Larry Hartshorn

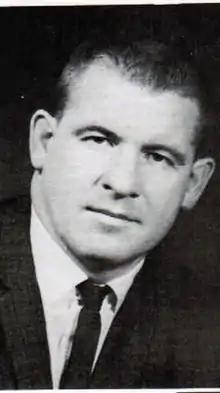
Hartshorn, circa 1964

Larry LeRoy "Rube" Hartshorn (May 19, 1933 – September 19, 2007) was an American gridiron football player. He played prolifically in the National Football League (NFL) as an offensive guard with the Chicago Cardinals in 1955 and 1957. He later played in the Canadian Football League (CFL) with the Calgary Stampeders in 1958.